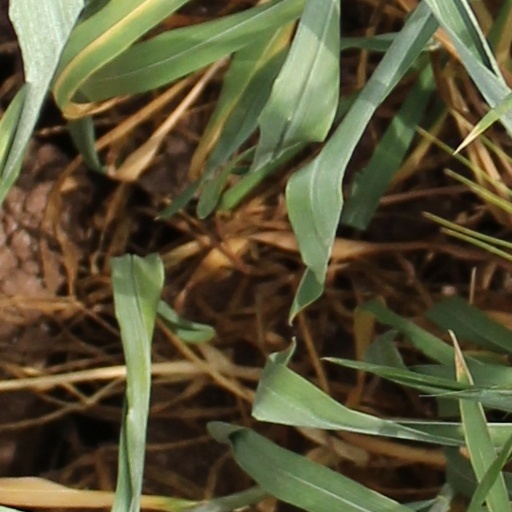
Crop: wheat